Anouska Hempel

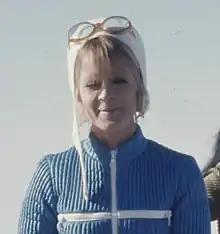
Hempel as "Australian Girl", 1968

Anouska Hempel, Lady Weinberg (born December 1941) is a New Zealand-born film and television actress turned hotelier and interior designer. She is sometimes credited as Anoushka Hempel.